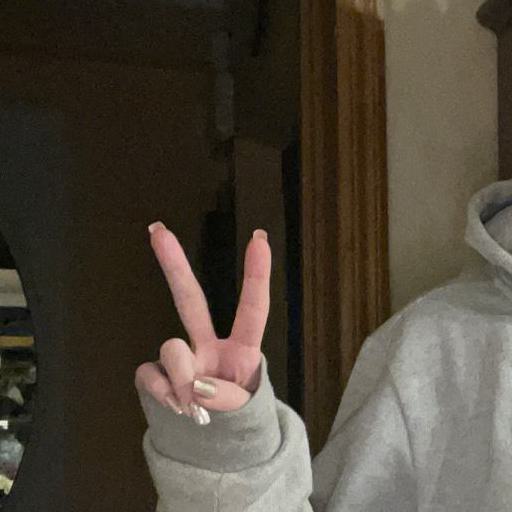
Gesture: peace